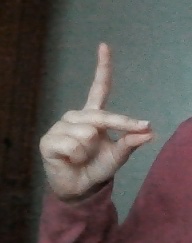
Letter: ta